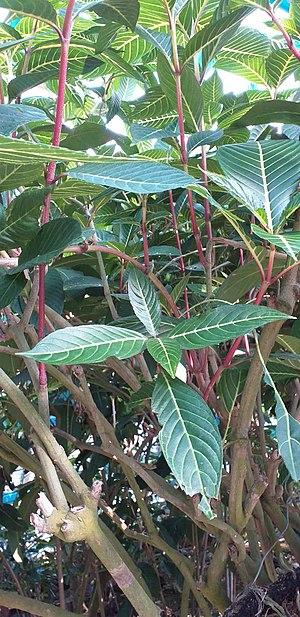
Jeune branche de couleur rouge de Sanchezia speciosa. Jardin botanique du Musée national des sciences naturelles, Taïchung, Taïwan.